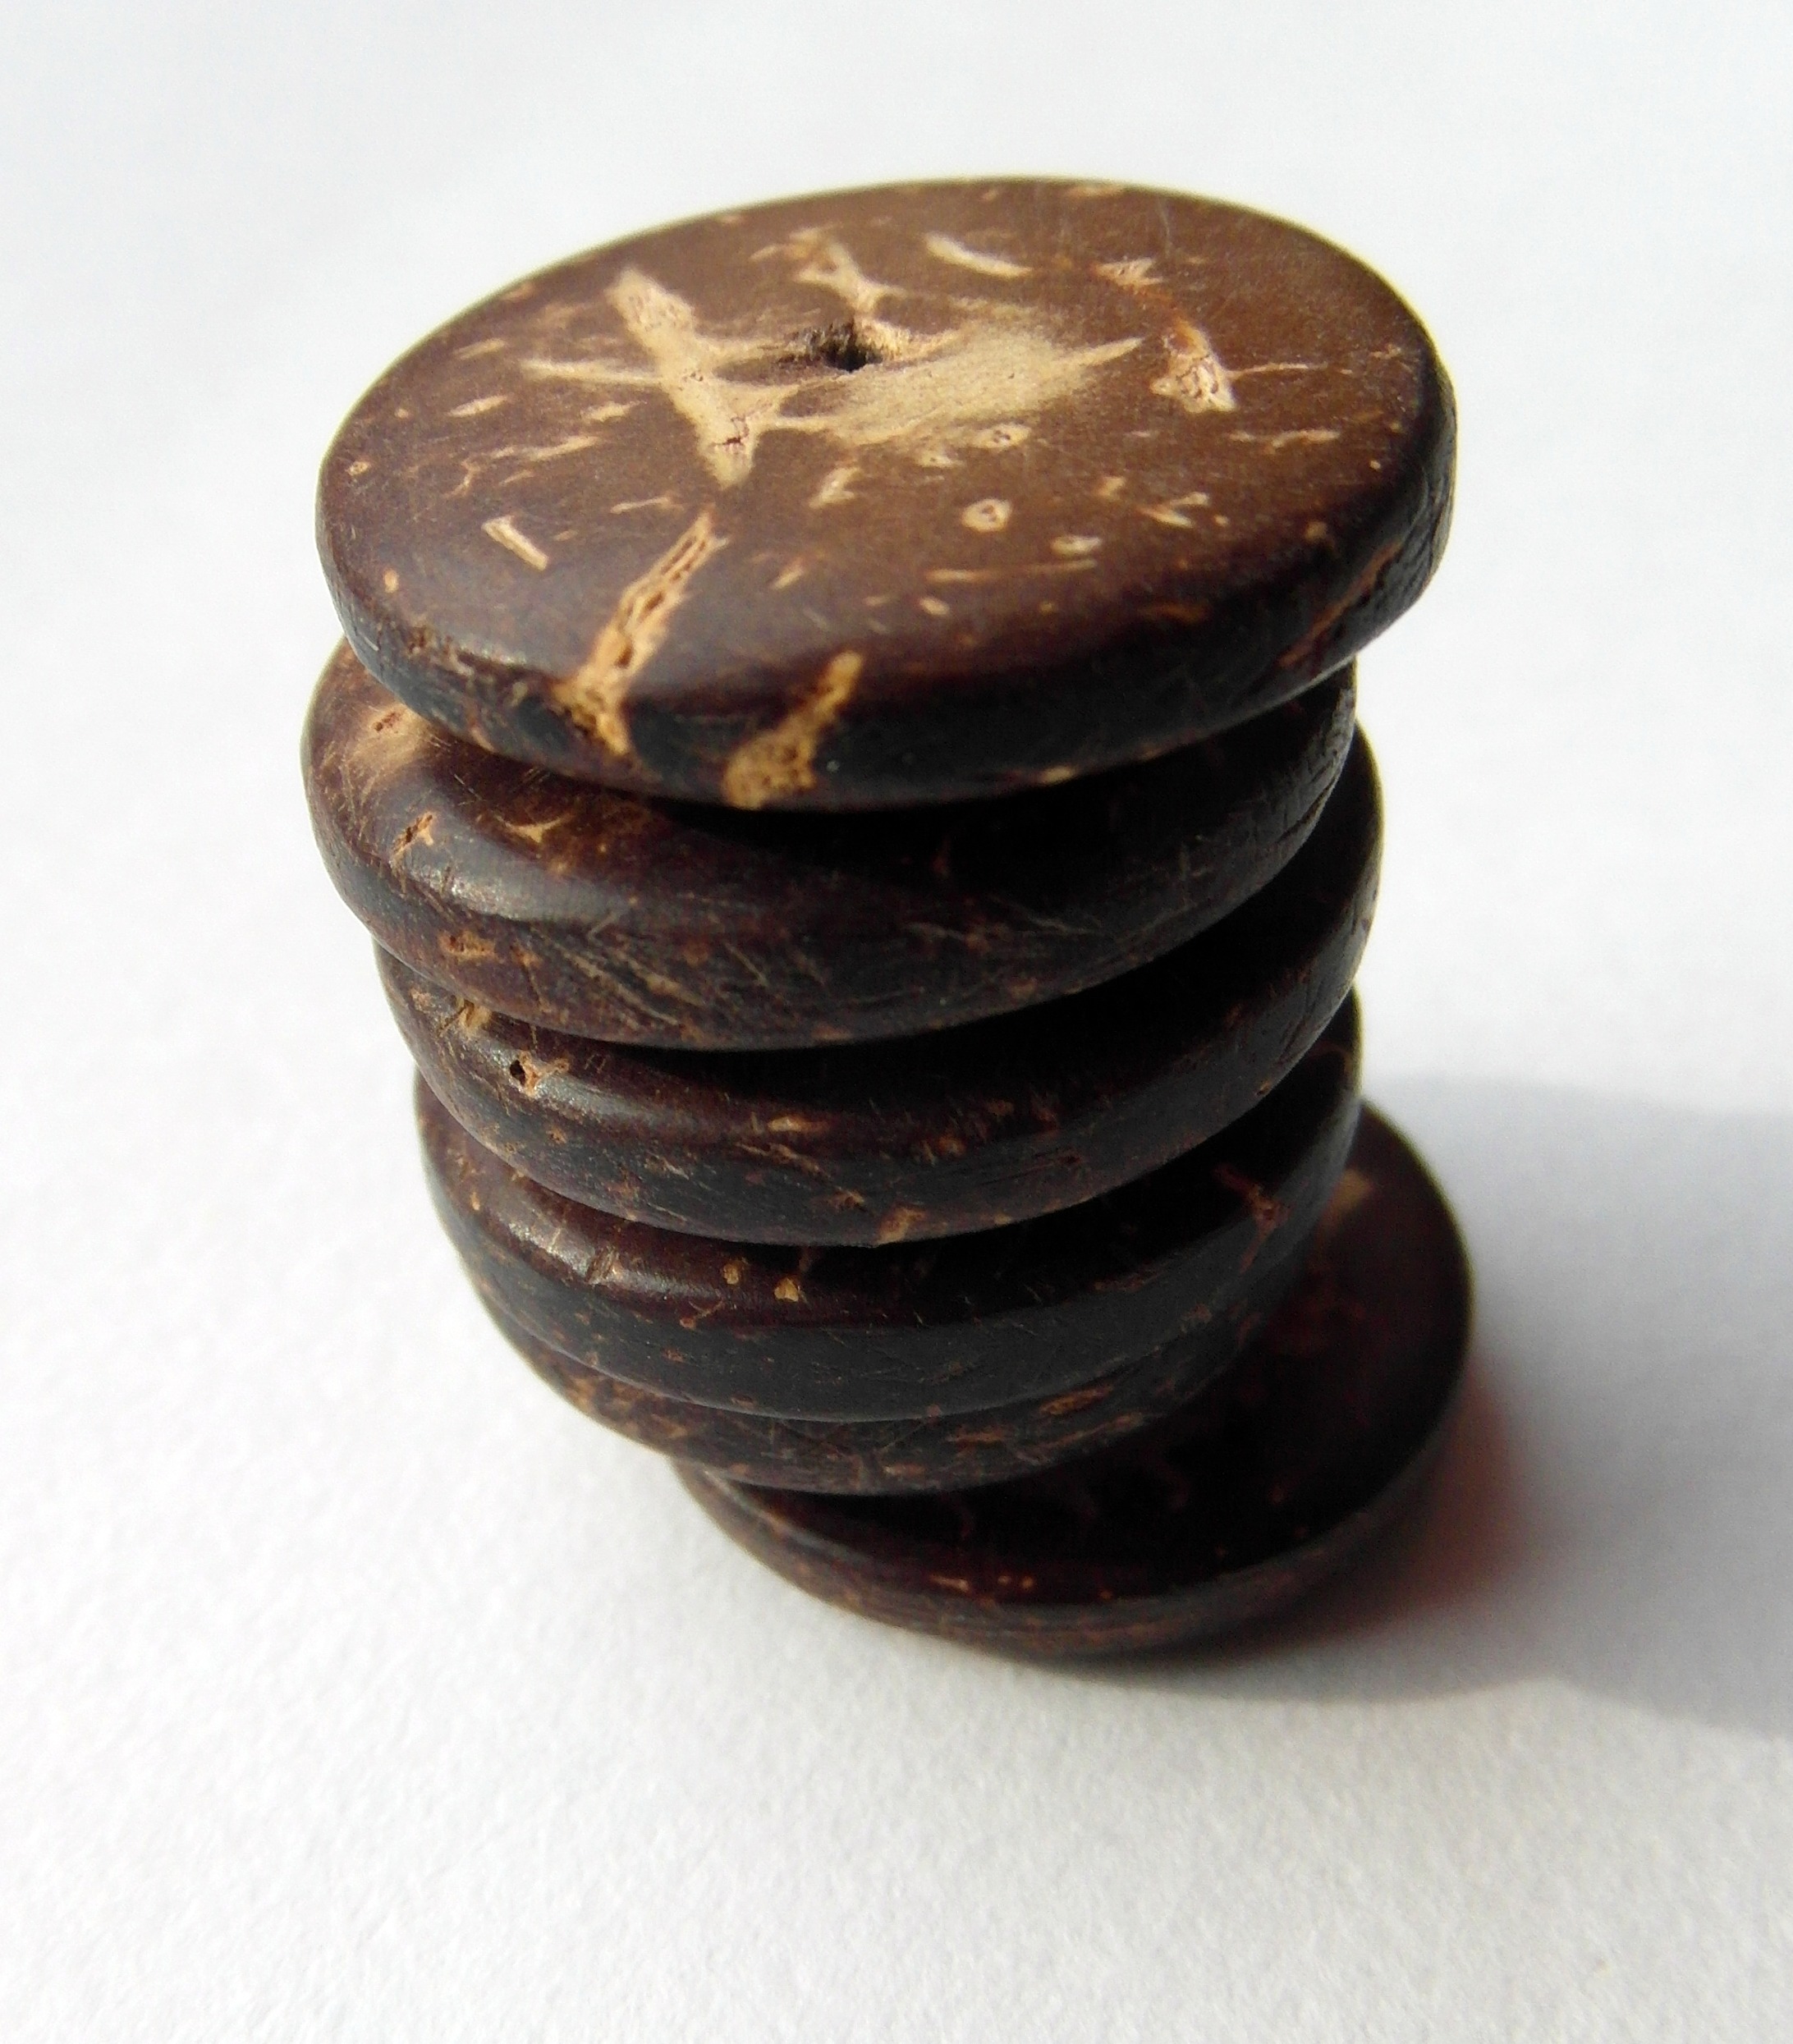
wood, food, tower, produce, balance, money, stack, chocolate, cookie, dessert, stone tower, stones, discs, snack food, cookies and crackers, wood beads